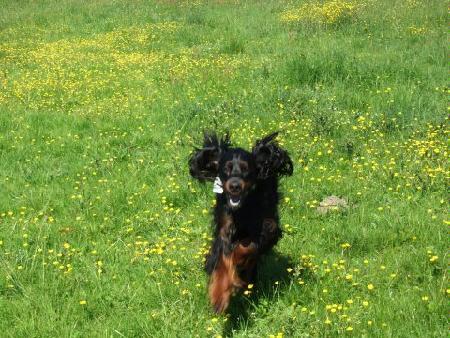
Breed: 228-n000085-Gordon_setter